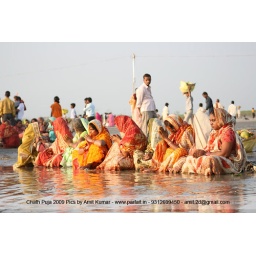
(Chath Vratey) Devotee standing in ganga river praying to sun